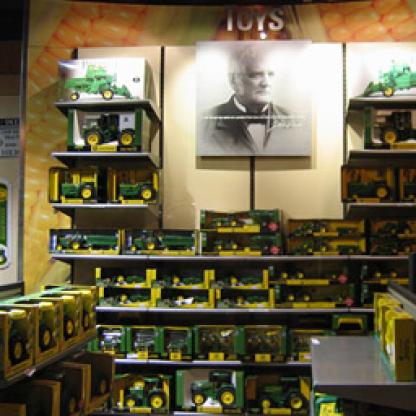
Scene: Indoor